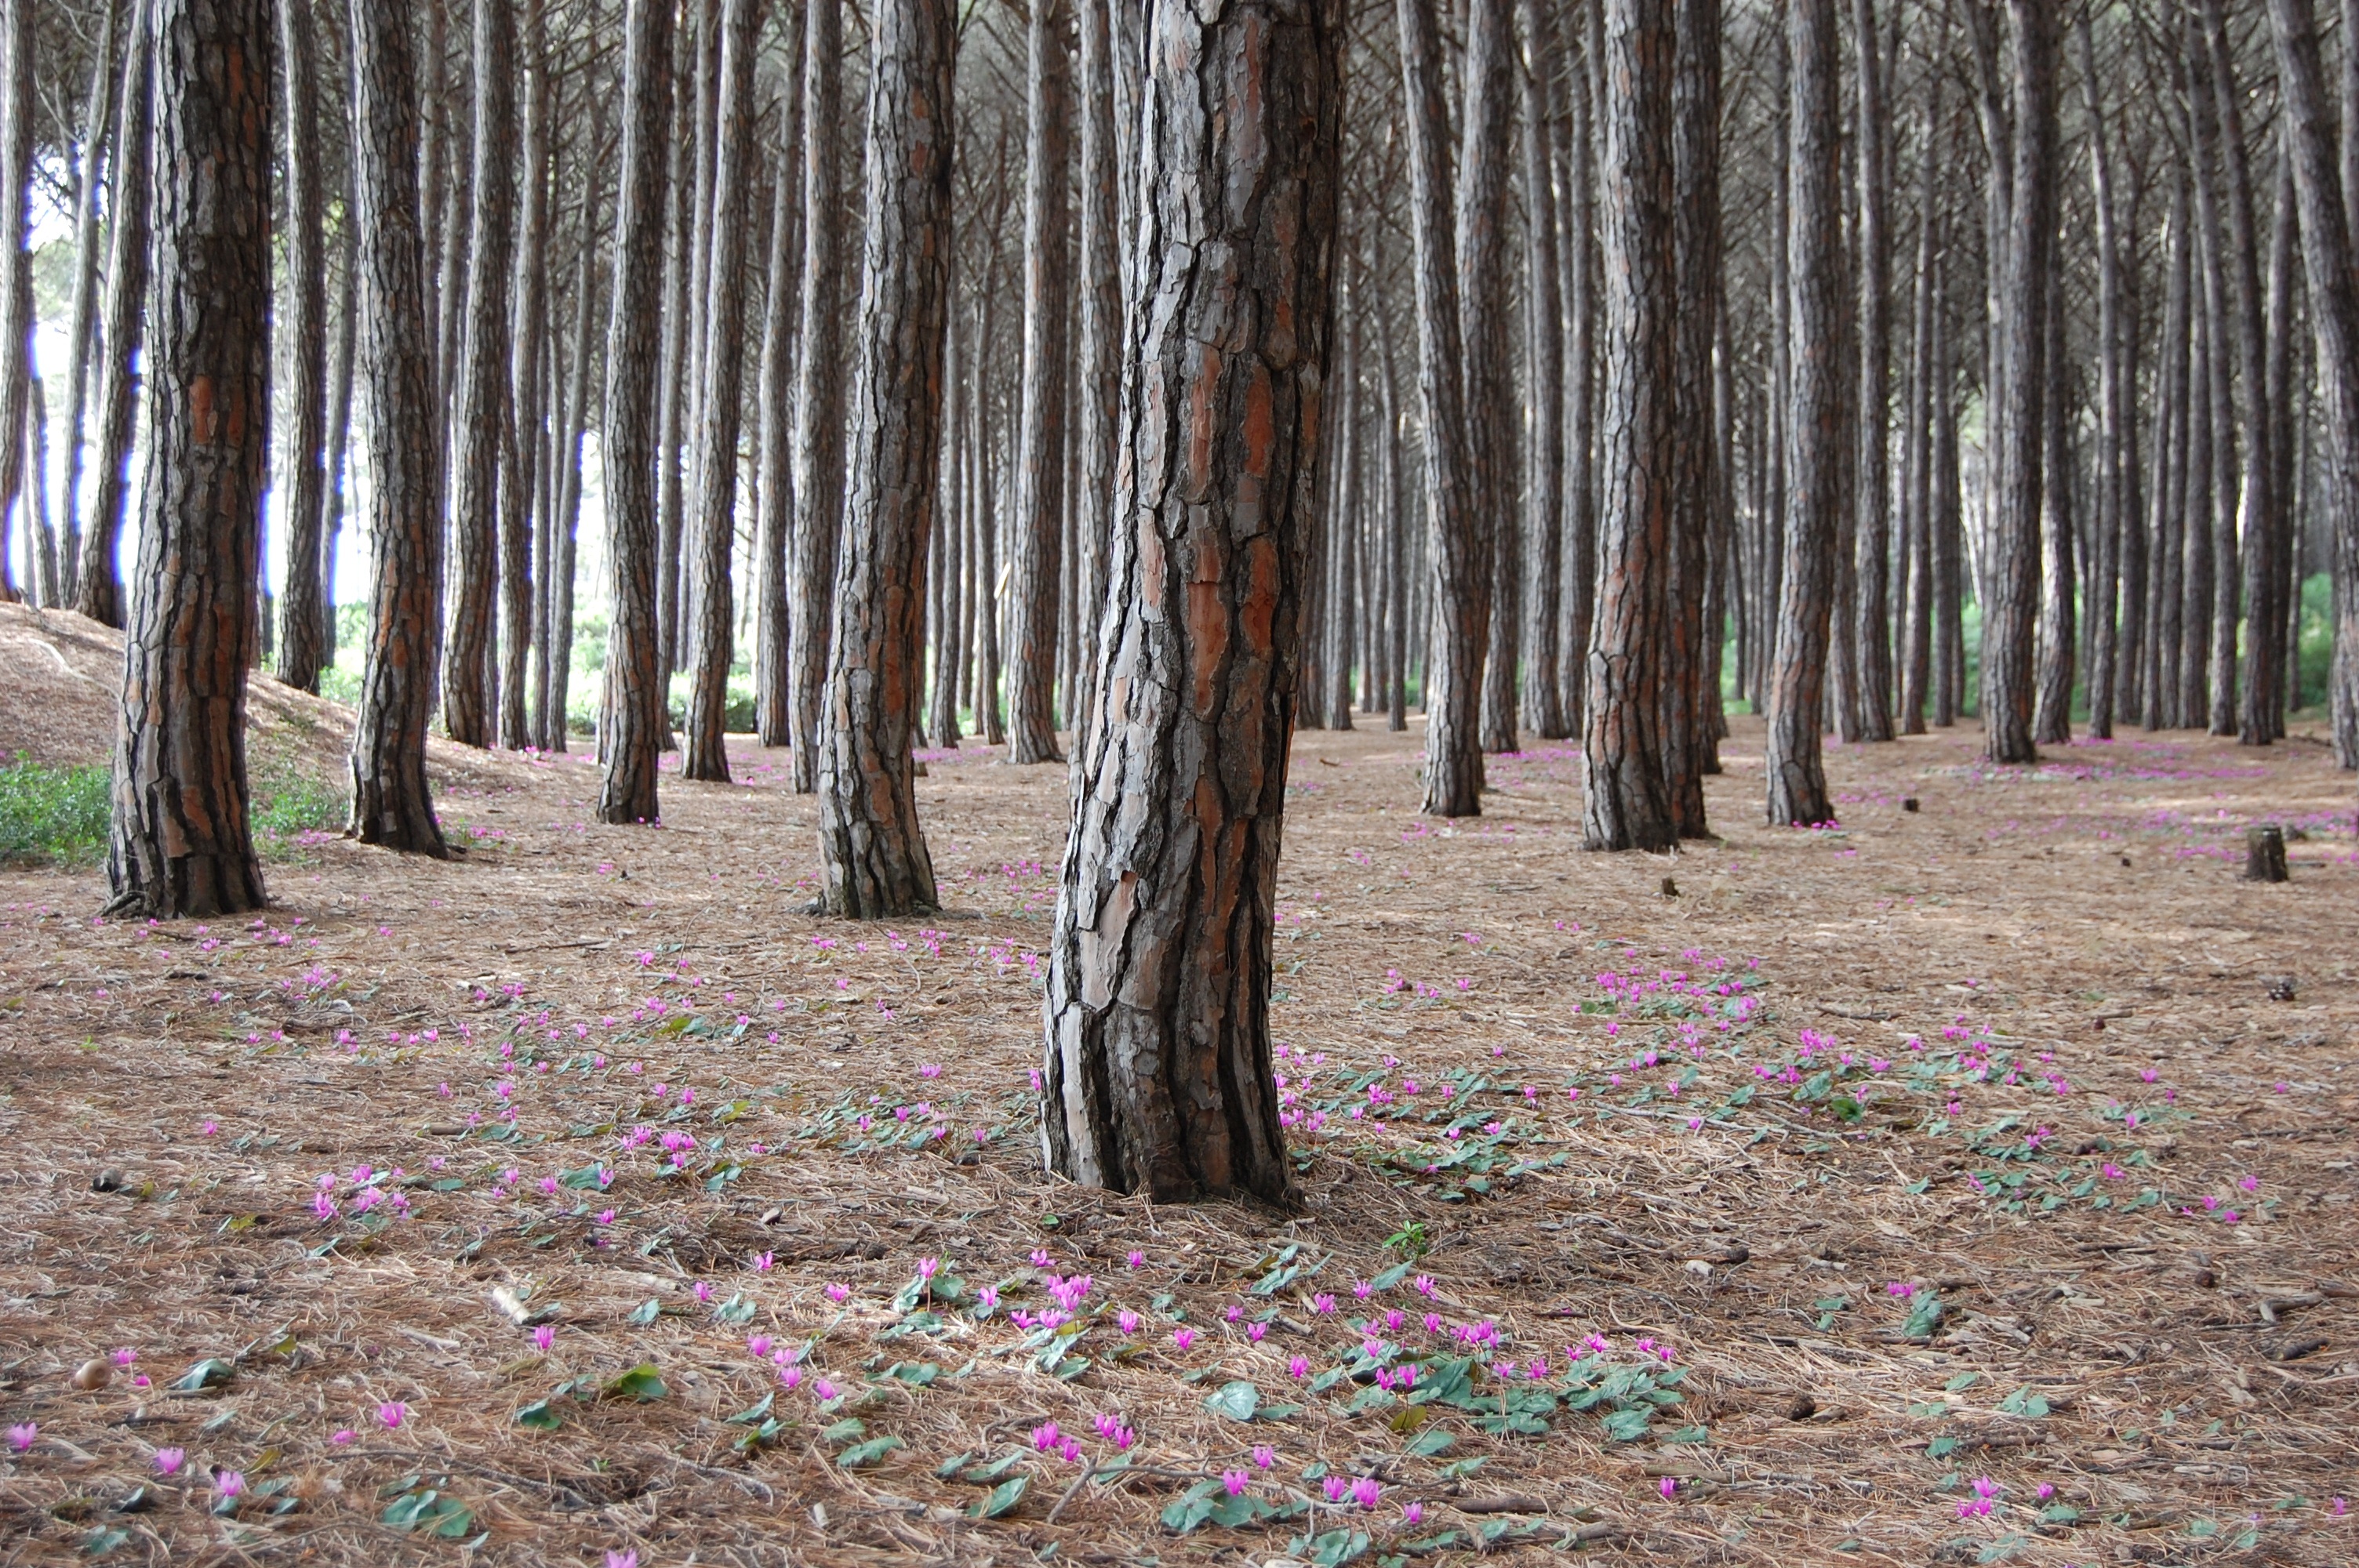
tree, nature, forest, wilderness, plant, leaf, flower, trunk, autumn, soil, season, flowers, trees, deciduous, grove, woodland, habitat, ecosystem, biome, natural environment, woody plant